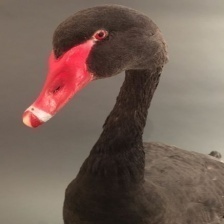
Species: BLACK SWAN
Scientific name: CYGNUS ATRATUS
ImageNet parent category: black_swan